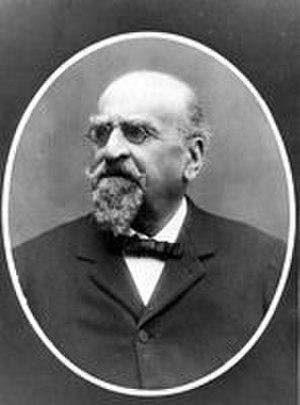
Alessandro D'Ancona, né le 20 février 1835 à Pise et mort le 8 novembre 1914 à Florence, est un écrivain, homme politique, critique littéraire et universitaire italien.